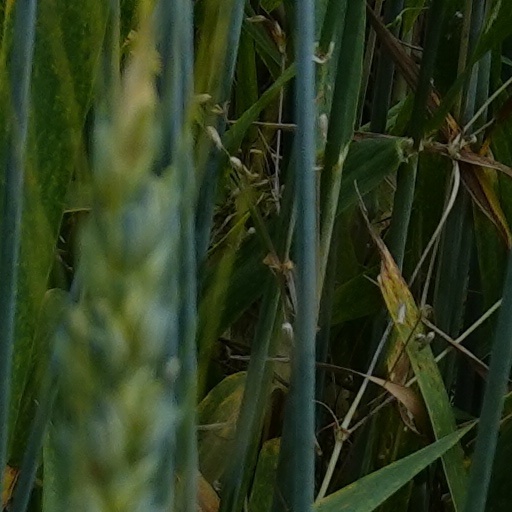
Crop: wheat